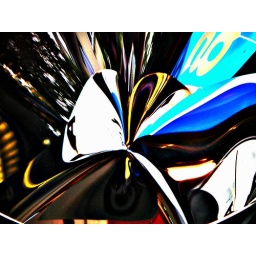
... reflections in a silver bowl ...